Bolgatanga Technical University

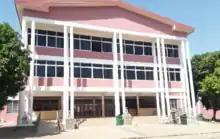
Administration block, Sumbrungu

Currently, the university has two campuses, with the main operations at Sumbrungu on the Bolgatanga – Navrongo highway, opened in 2007. Bolgatanga is the capital of the Upper East Region of Ghana and has a population of under 70,000 people. The university began as a School in Bukere, a suburb of Bolgatanga. The pioneer staff worked from there until the Sumbrungu campus was finished. Bukere currently has an Evening School where both tertiary and non-tertiary programs are run.